Lilian Samaniego

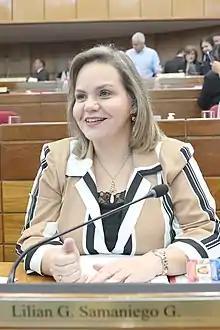
Samaniego in 2019

Lilian Graciela Samaniego González (born 25 February 1965) is a Paraguayan pharmaceutical chemist and politician of the Colorado Party. She has been a member of the Senate of Paraguay since 2004.